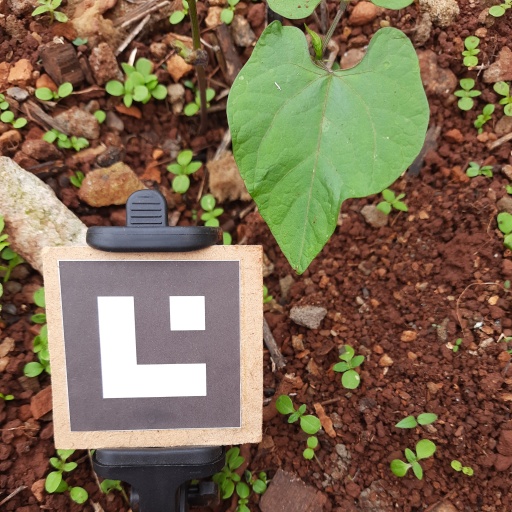
Observations: wavy surface, no eating holes, under cloudy sky